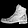
Label: Ankle boot